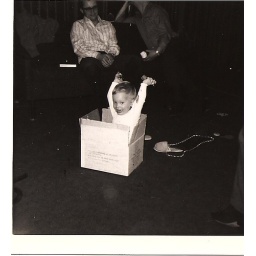
boy in a box